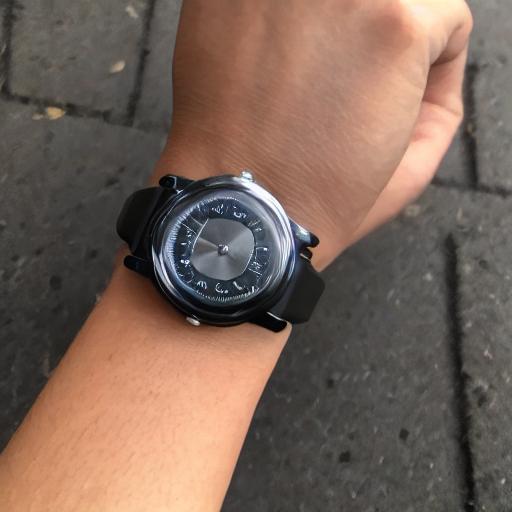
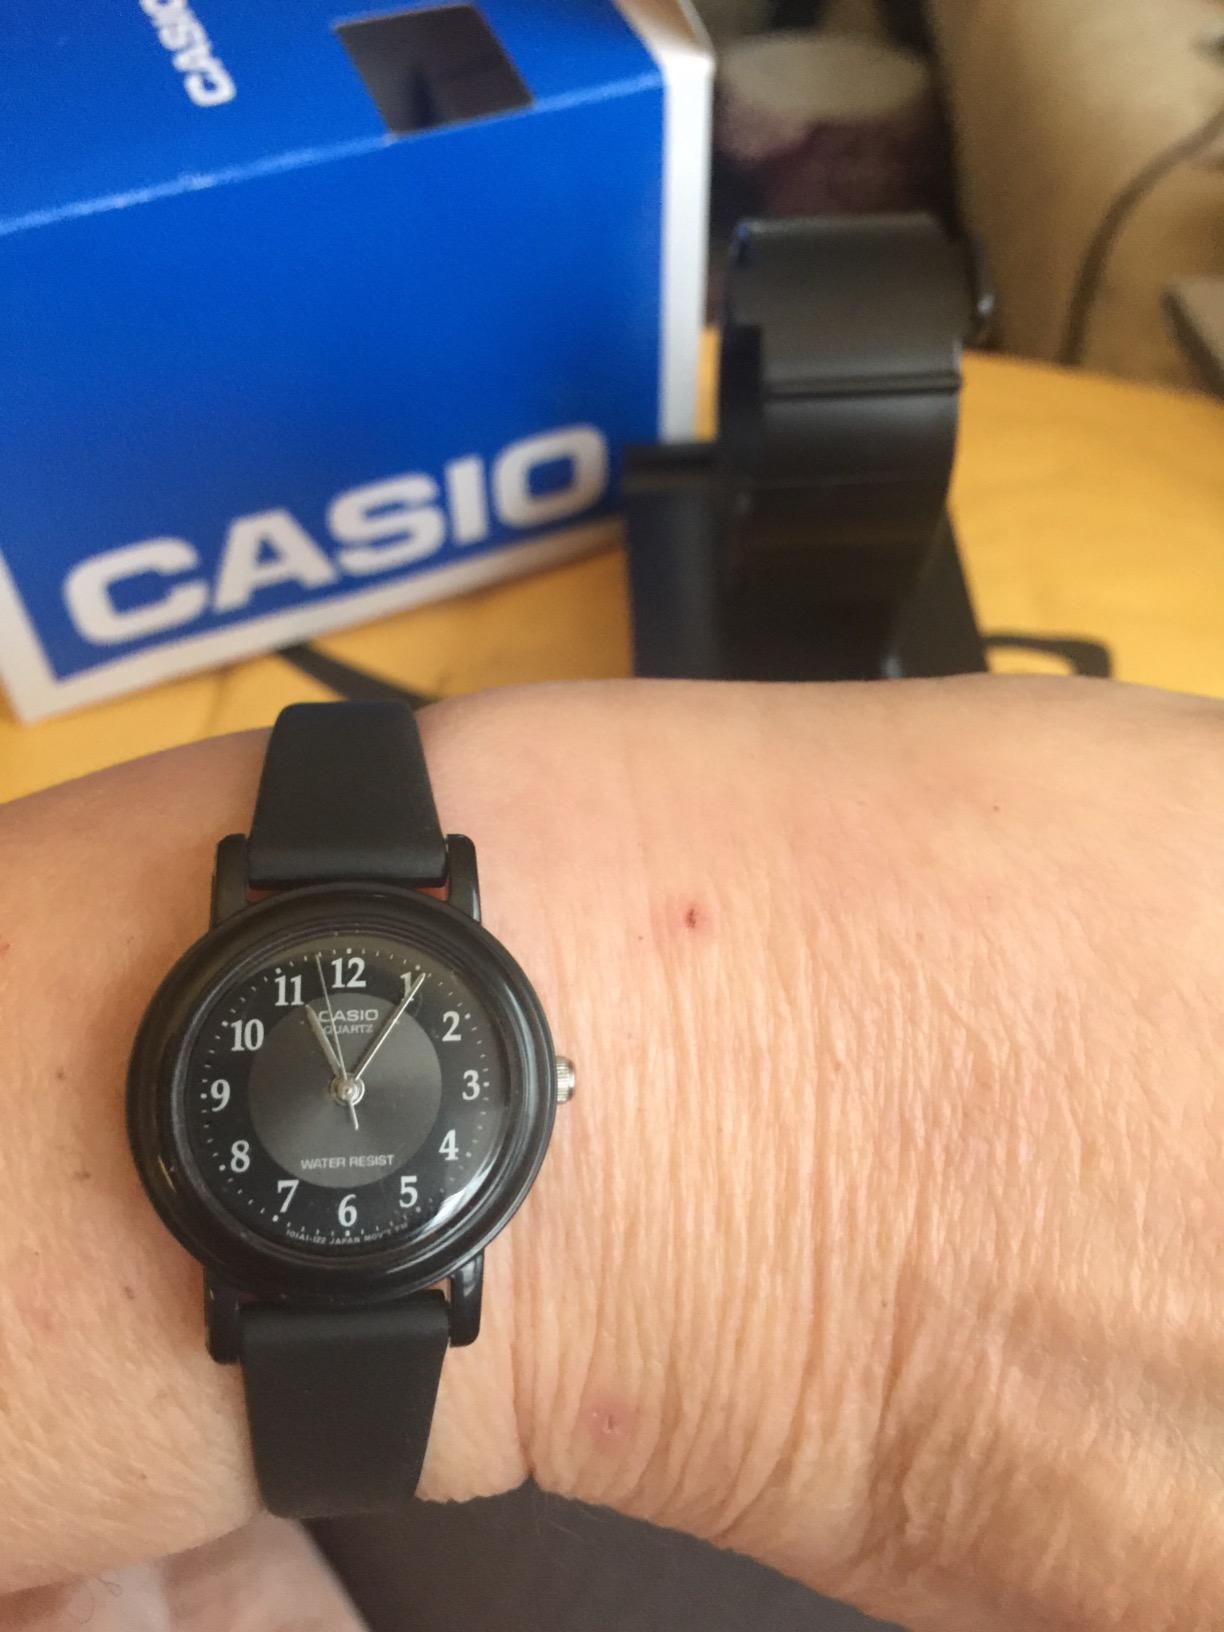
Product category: accessories_watch
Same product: no